Mike Fink

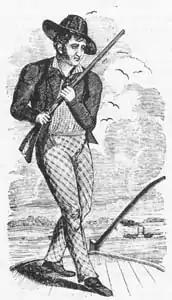
An early drawing of Mike Fink, on a keelboat, with rifle in hand, ready to take on anyone who challenged him to a shooting match

Mike Fink (also spelled Miche Phinck) (c. 1770/1780 – c. 1823), called "king of the keelboaters", was a semi-legendary brawler and river boatman who exemplified the tough and hard-drinking men who ran keelboats up and down the Ohio and Mississippi Rivers.